Ararat, Victoria

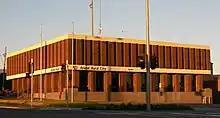
Rural City of Ararat offices

Ararat is nestled between several mountain ranges, including the Grampians National Park, Mount Langi Ghiran, Mount Cole, Mount Buangor, Ararat Hills Regional Park and the Pyrenees Ranges. Cemetery Creek, the valley's main catchment runs through the north of the town while Green Hill lake is on the city's eastern fringe.